International Motor Show Germany

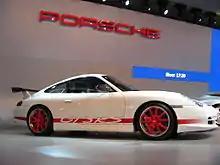
Porsche 996 GT3 RS at the 2003 Frankfurt Motor Show

The exhibition focused strongly on future solutions such as hybrid, hydrogen, flex-fuel and SCR technologies for reducing NOx emissions. There were around 940,000 visitors to the 2005 show. The following introductions were made at the 2005 show: